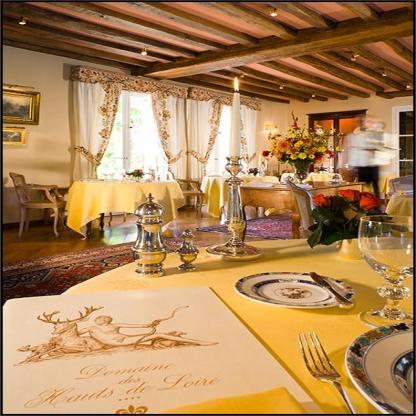
Scene: Indoor